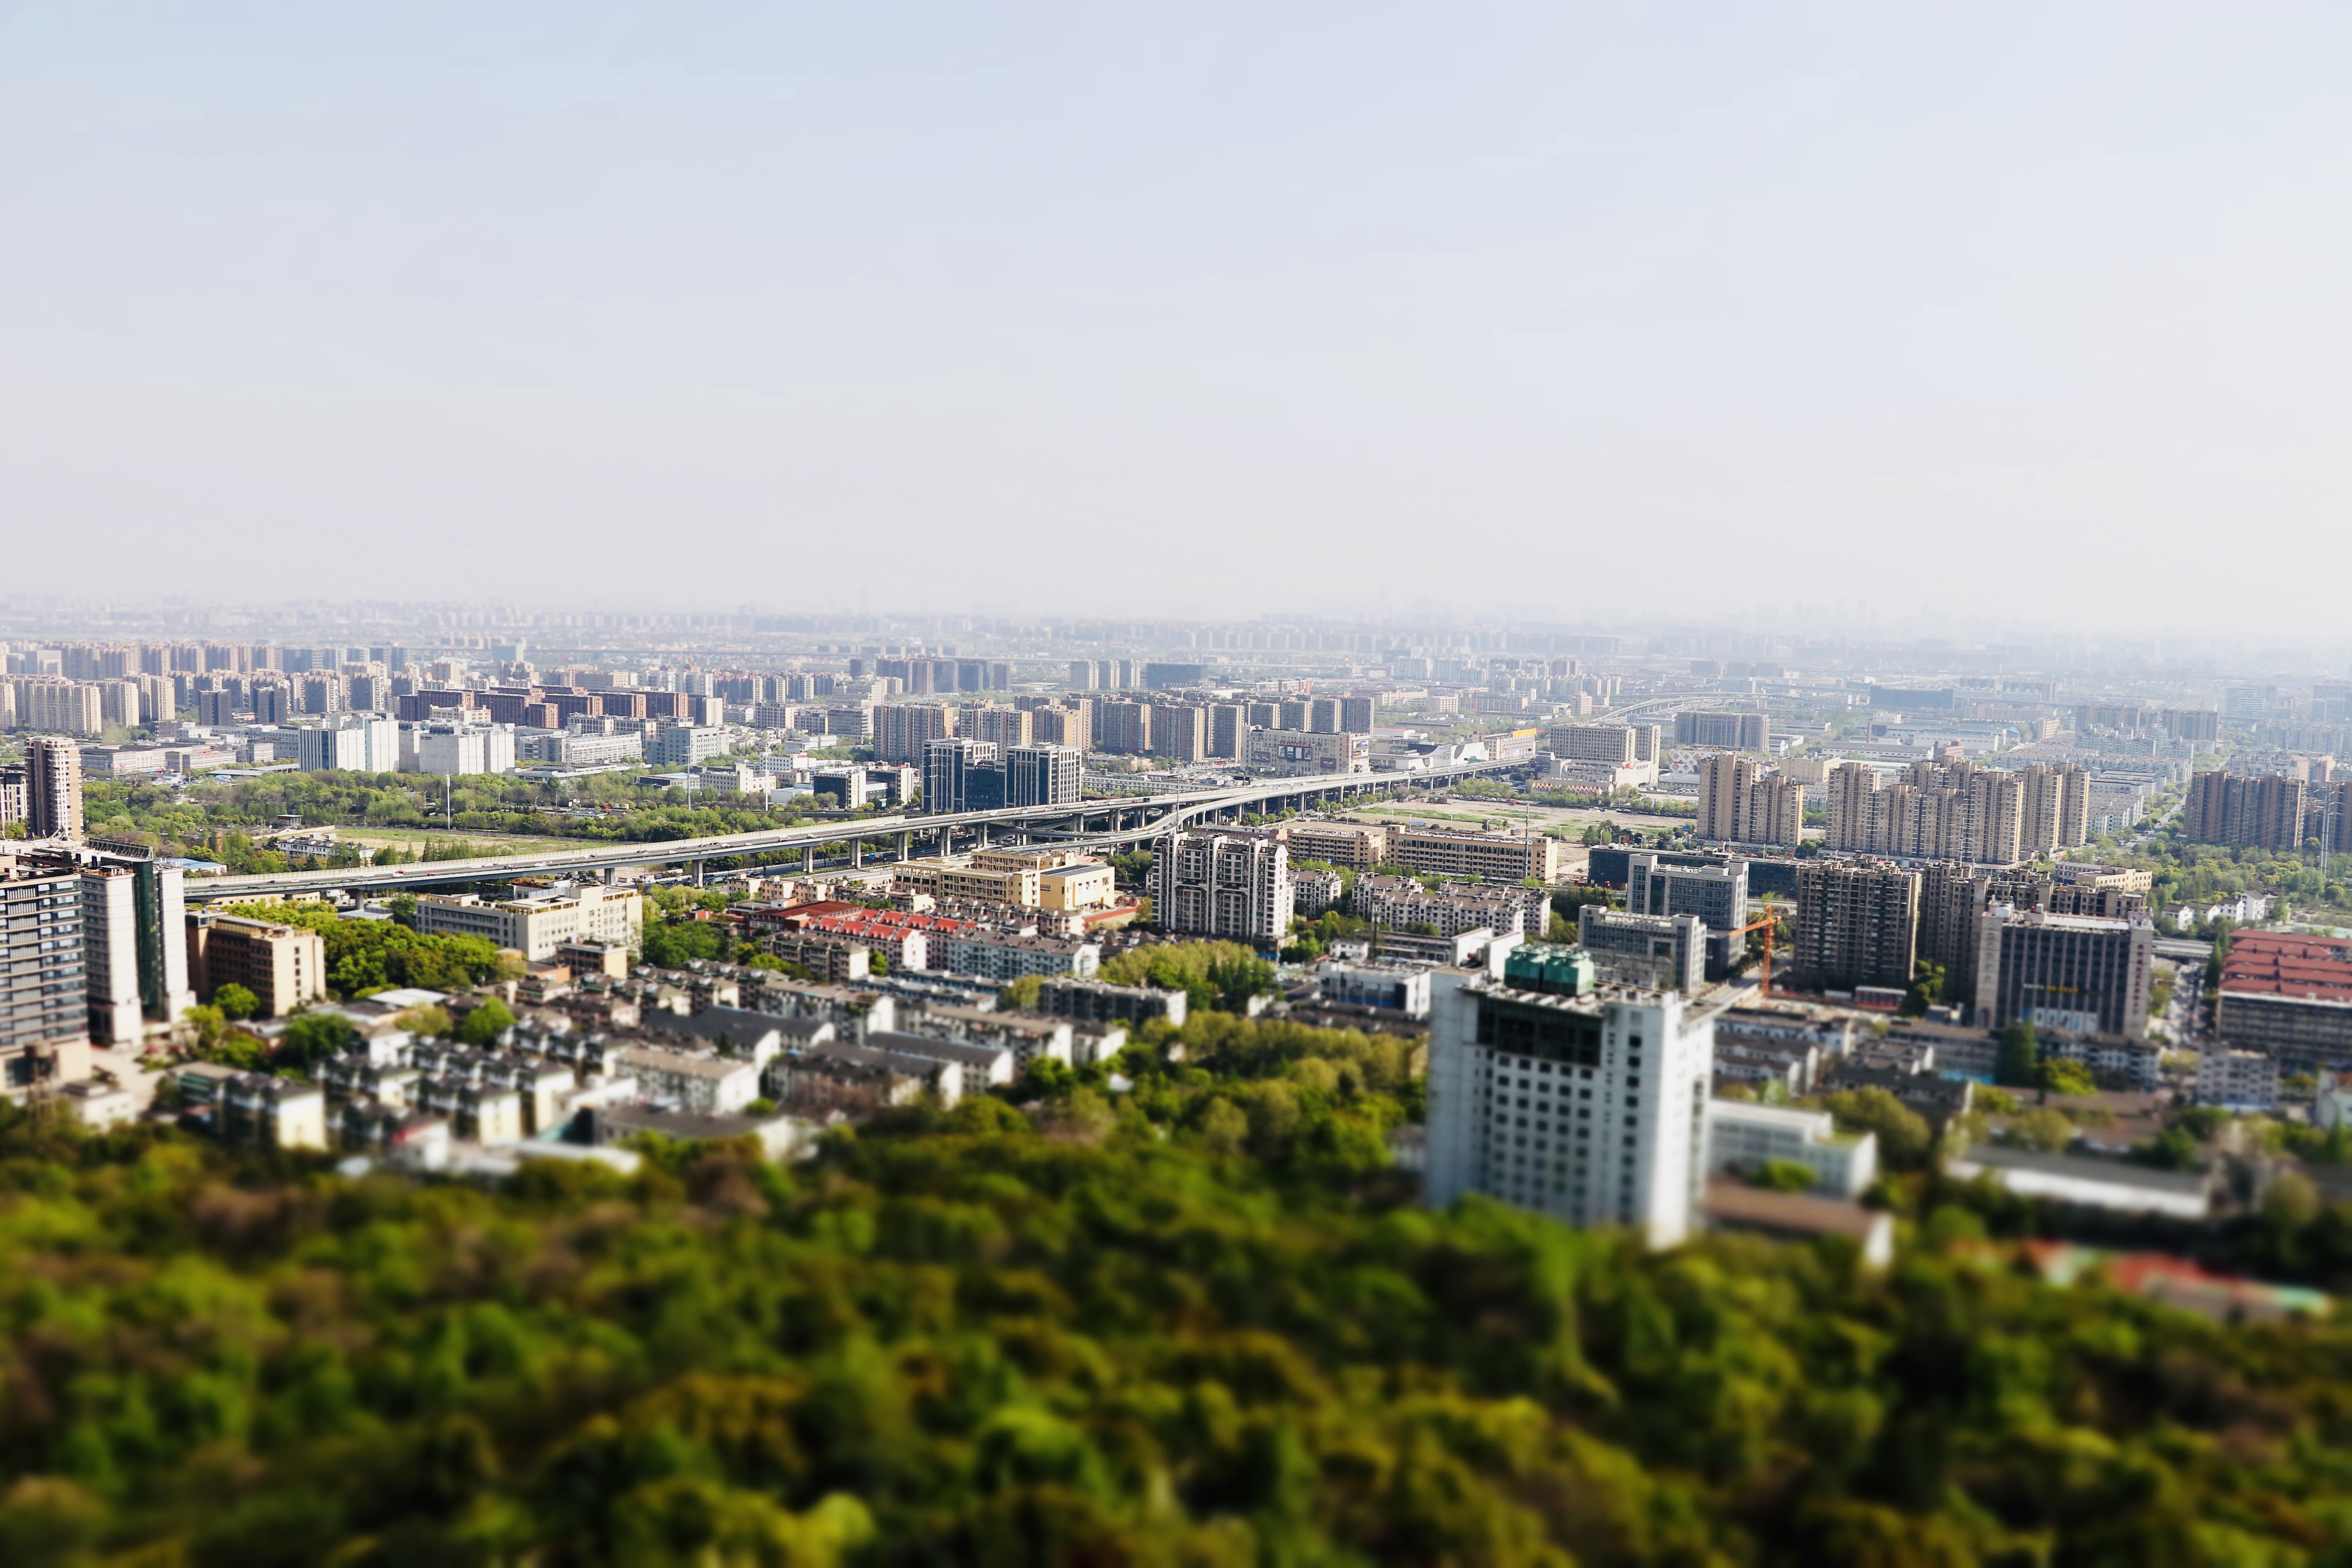
architecture, metropolitan area, urban area, cityscape, city, metropolis, skyline, tower block, human settlement, daytime, bird's eye view, skyscraper, sky, landmark, aerial photography, atmospheric phenomenon, downtown, urban design, residential area, building, landscape, suburb, tower, horizon, photography, neighbourhood, real estate, tree, hill, mixed use, panorama, tourism, condominium, world, road